Hamilton, Ontario

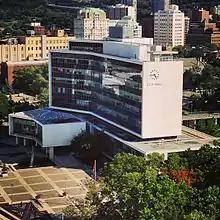
Hamilton City Hall is the seat of municipal government.

In the 2021 Census of Population conducted by Statistics Canada, Hamilton had a population of living in of its total private dwellings, a change of from its 2016 population of . With a land area of , it had a population density of in 2021.